Hoffmaniada

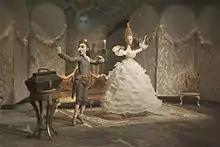
Ernst meeting Olympia, the automatonic daughter of alchemy-physicist Paulman.

The film will juxtapose documentary elements with the fantasique. The film will not only be an exhibition of hyperbolic fantasy characterizations of Hoffmann's fairy-tales such as the fantasy mermaid origins of the princess but also will be based on a biopic of the author. The script will be based on real events from Hoffmann's time as a government clerk gleaned from the author's letters and journals. The puppet film is intended to describe the possibility of the struggles of Hoffmann's mental state as an ordinary "copyist in an office, turns around and suddenly sees the noses of his colleagues turn into mouse faces, and a real mouse kingdom reigns under the table." Puppets were also derived from real-life people such as Herman Stepanov the avant-garde art school colleague of Mikhail Shemyakin and Russian poet . The timeless theme of creativity in context to rational realism is another concept explored by the film. The script writer had an innate creativity for writing that he unearthed after he switched his profession from architecture. The life situation parallels Hoffmann's own life.